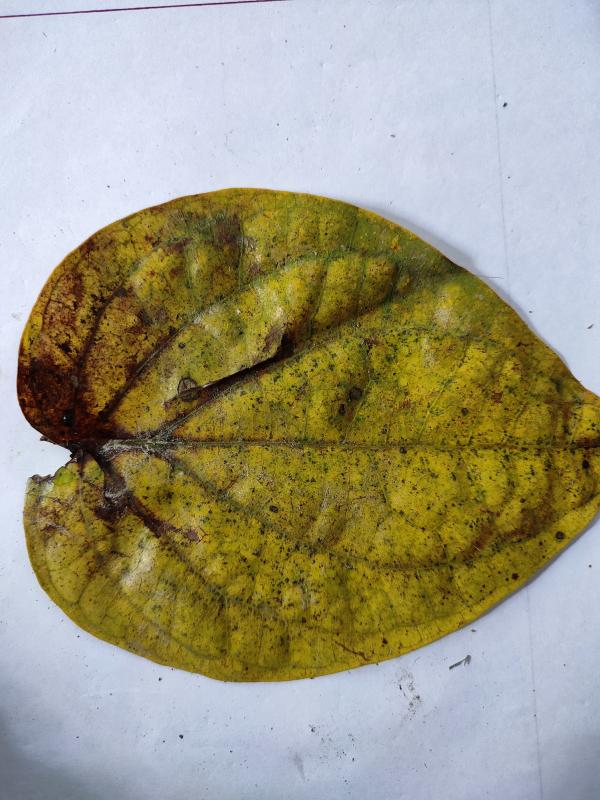
Label: Dried_Leaf